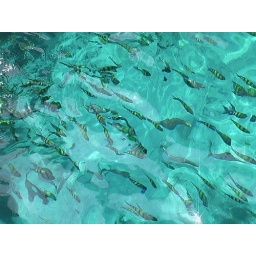
fish from above water